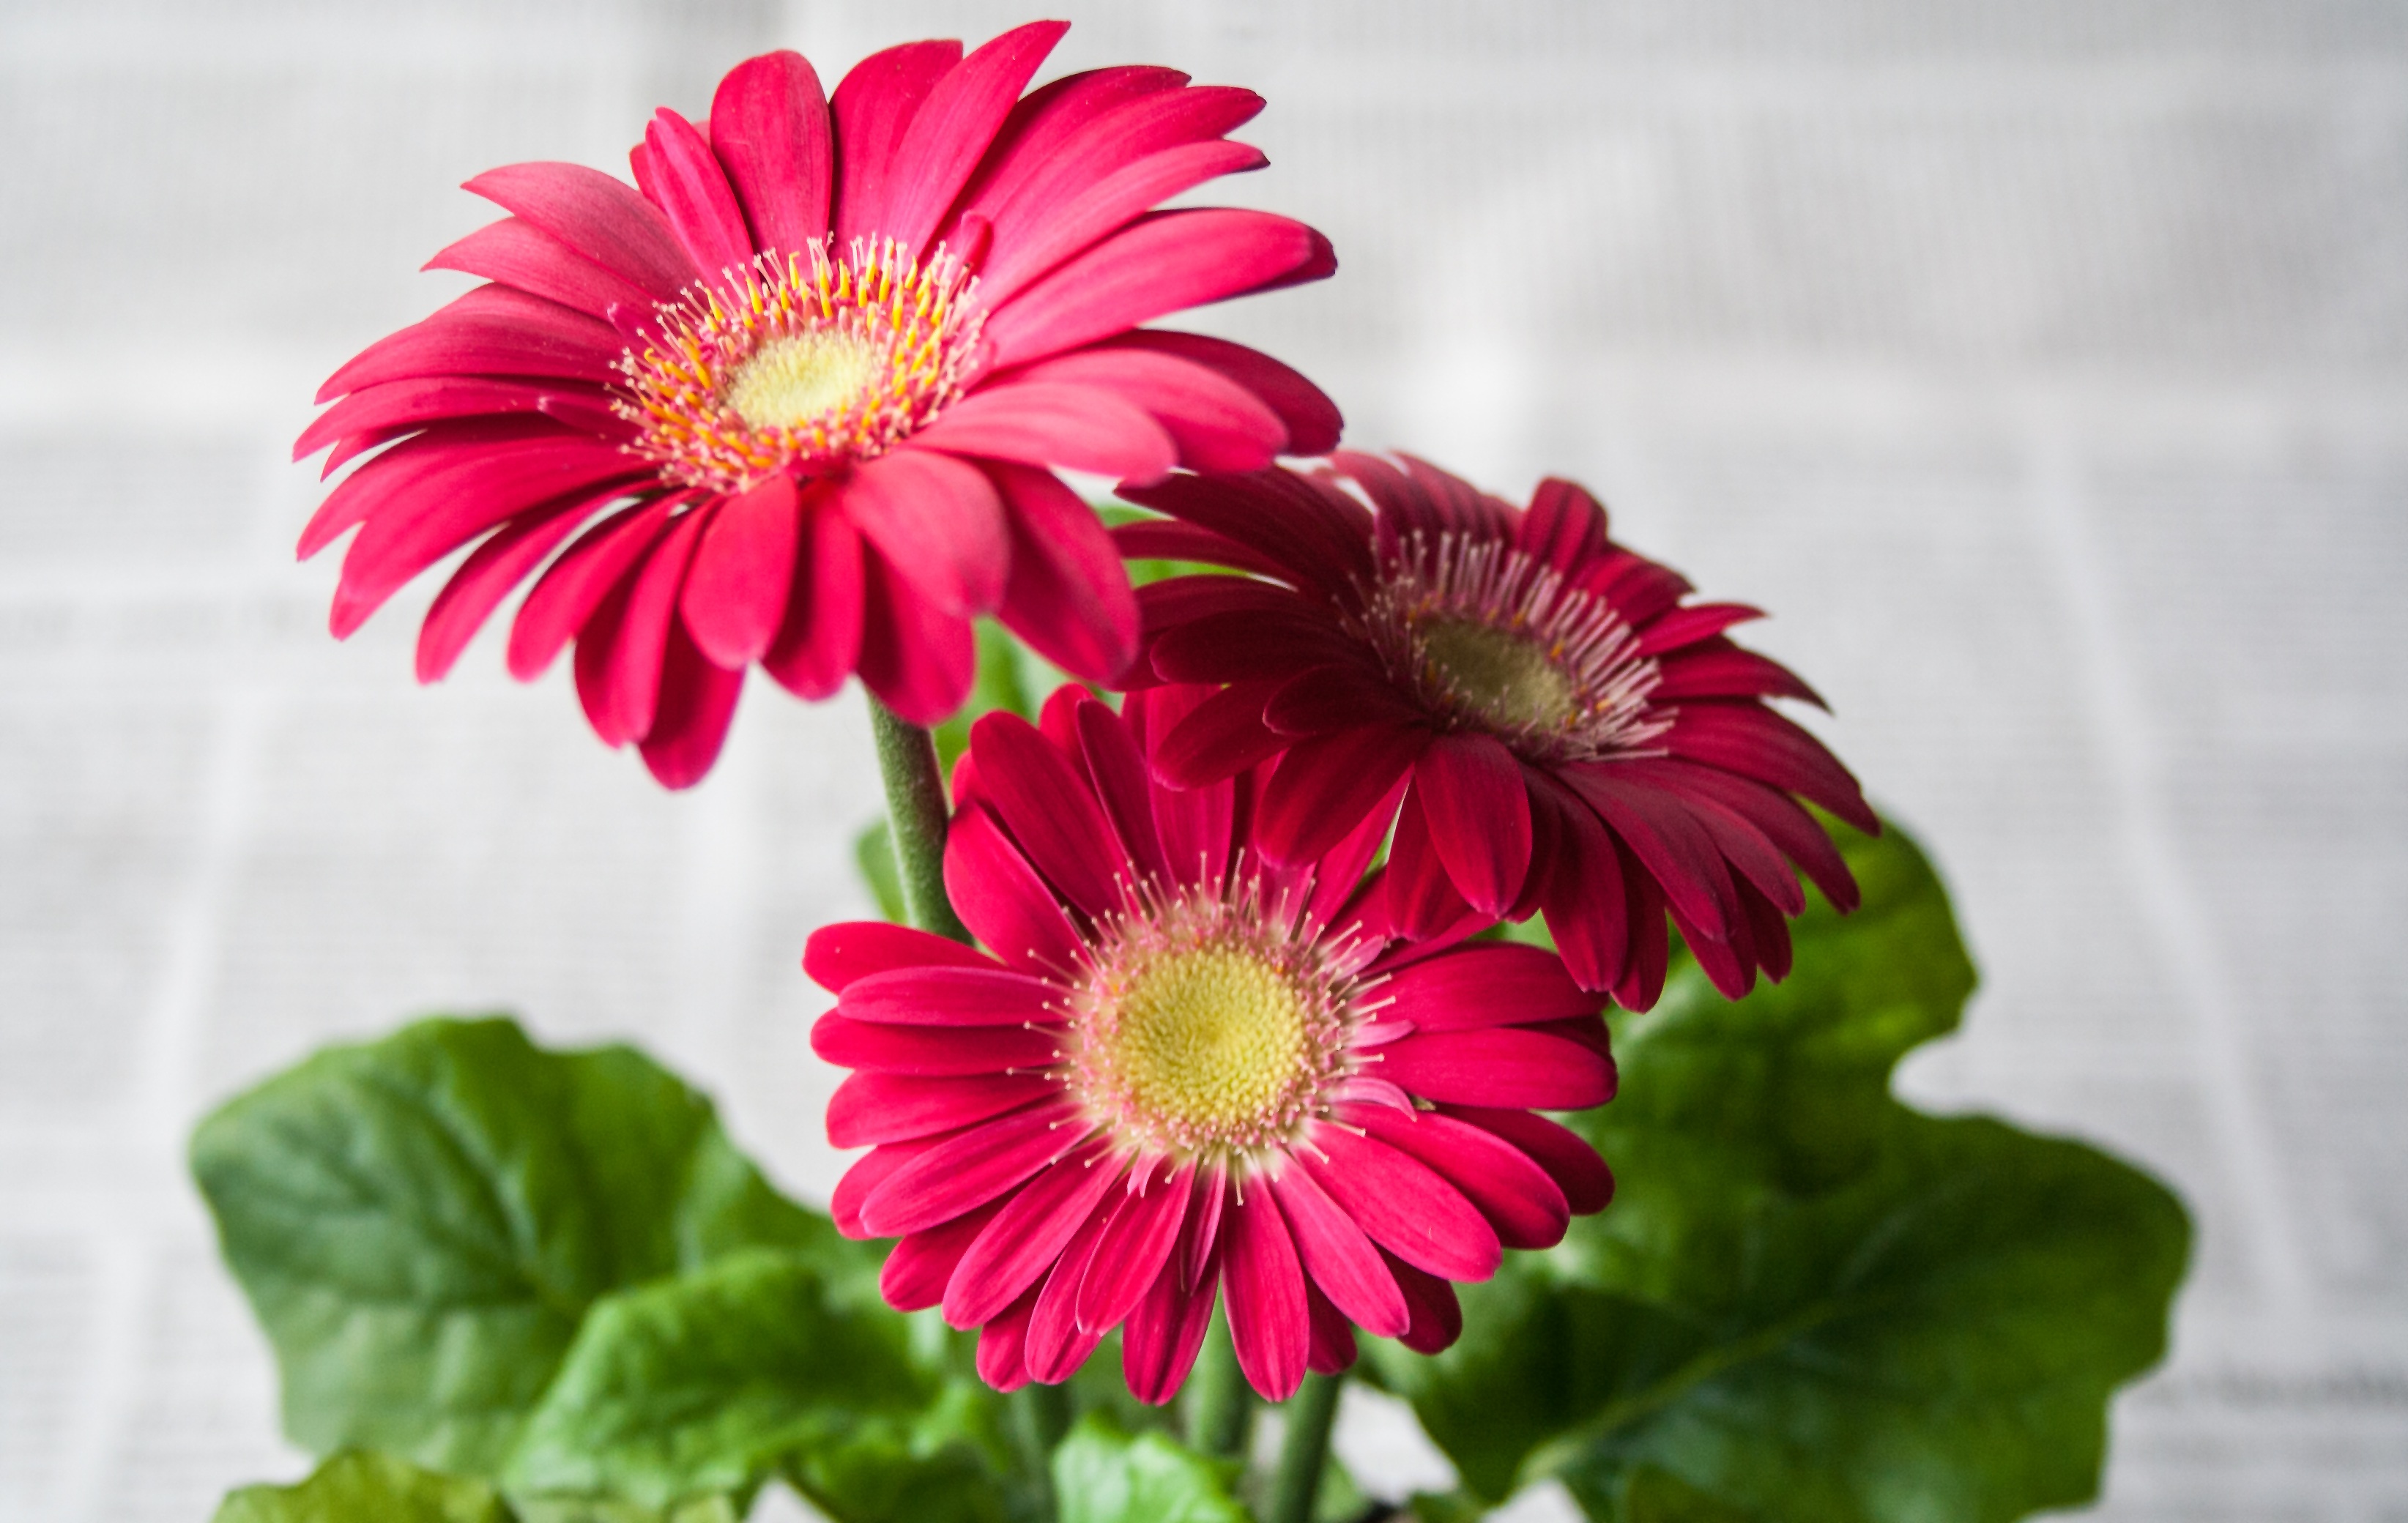
nature, blossom, plant, white, flower, petal, bloom, time, summer, daisy, newspaper, spring, green, red, macro, garden, pink, close, flora, wild flower, font, sun flower, gerbera, mood, floristry, pink flower, macro photography, flowering plant, flowering stems, daisy family, city car, macro photo, annual plant, land plant